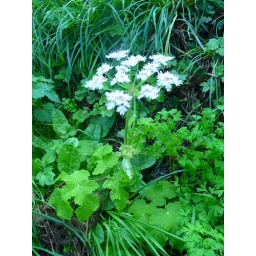
This plant was in full flower along the hedgerow, is this too early or very late Nov 22nd 2009